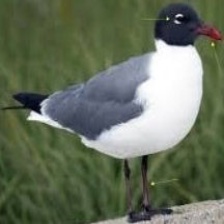
Species: LAUGHING GULL
Scientific name: LEUCOPHAEUS ATRICILLA